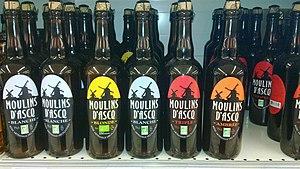
Gamme de bières Moulins d'Ascq.
La Brasserie artisanale Moulins d'Ascq est située dans la ferme du Sens à Ascq, à Villeneuve-d'Ascq dans le département du Nord.